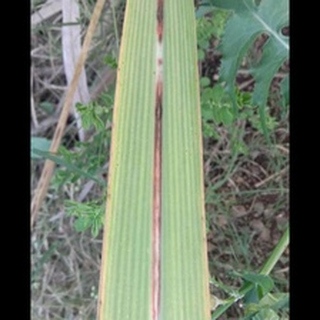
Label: sugarcane_red_rot